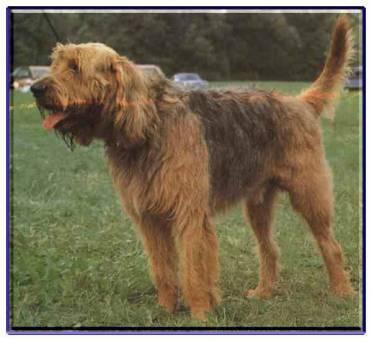
otterhound